Doping in figure skating

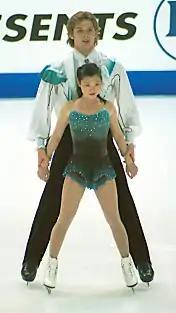
Kyoko Ina (2001)

According to the ISU record, Christine Chiniard is a French ice dancer who was stripped of her third place medal at the 1983 World Junior Figure Skating Championships in Sarajevo, Yugoslavia, after failing a dope test for a weight-loss drug for prescribed medication. Thus dropping to fourth place at the World Junior Figure Skating Championships.